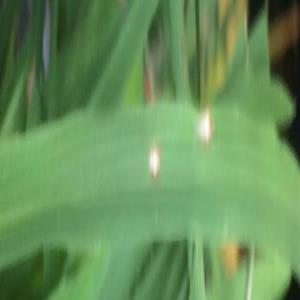
Disease: Blast